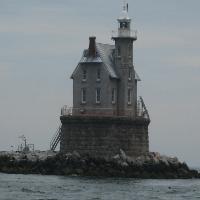
Weather: cloudy or overcast